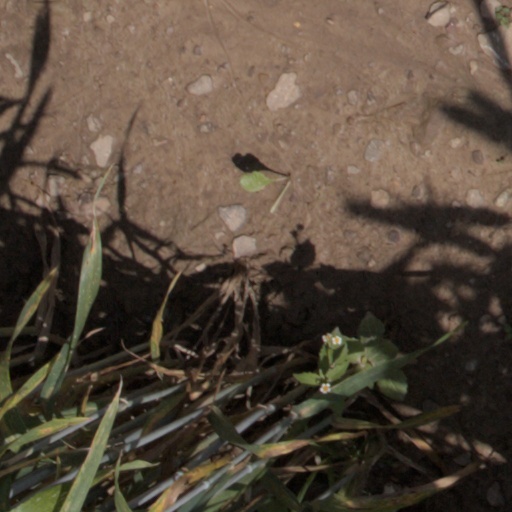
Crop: wheat